Sydney Cove West Archaeological Precinct

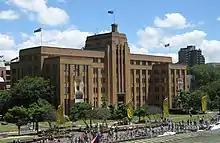
A contemporary image of the precinct with the MCA building centre, First Fleet Park at left and partially obscured, and promenade.

The NSW Government completed a comprehensive landscaping plan for a maritime reserve in 1985. The plan involved the closure and paving of Circular Quay West roadway between Alfred and Argyle Streets to form a foreshore promenade. The park space was extended and greened with plantings. In 1986 a redesign and renaming of the park space as First Fleet Park occurred in advance of the bicentennial celebrations of 1988. In 1990 adaptive reuse of the former MSB building as the Museum of Contemporary Art (MCA). Conversion by Peddle Thorp and Walker included the extension to provide shop fronts to George Street and in November 1991 the MCA opens. In 1997 an international design competition held for the proposed MCA extension on the car park site adjacent to the MCA (former MSB building). The winning entry had several basement levels and did not proceed after site testing identified the archaeological remains of the Macquarie-era docks. In 2000 a new design proposal for a building to straddle the northern and middle docks and expose and leave visible some of the archaeological resource did not proceed, partly due to public opposition to the proposed changes. In 2010 works began on MCA extension in the car park area.